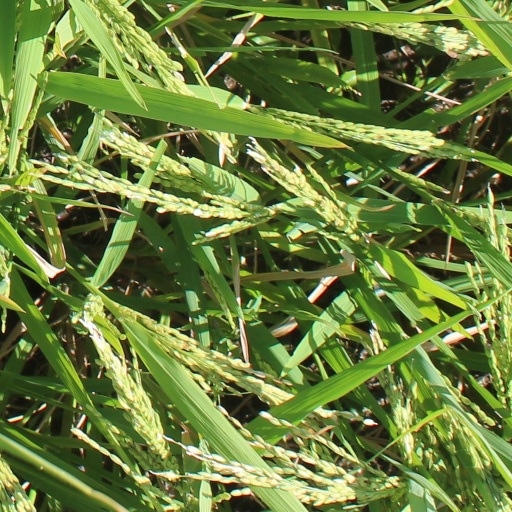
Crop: rice